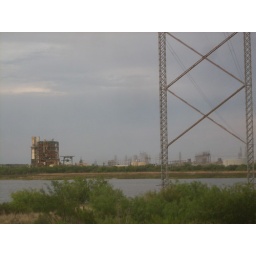
View of the power plant from the rocky beach near our camp.